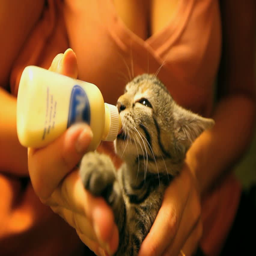
tiny kitten sucks milk from the bottle .